Nayika Devi: The Warrior Queen

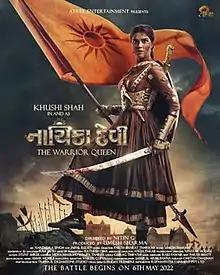

Nayika Devi: The Warrior Queen is a 2022 Gujarati historical drama film directed by Nitin Gawde and produced by Umesh Sharma. It is based on the life of Solanki Rajput Queen Naiki Devi, played by Khushi Shah, a warrior queen known for defeating Muhammad of Ghor, played by Chunky Panday, the film is based on Battle of Kasahrada. It was released on 6 May 2022.